Port Richmond, Philadelphia

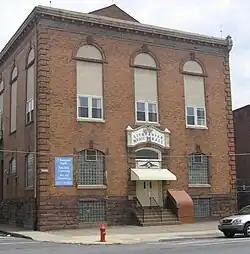
The Lithuanian Music Hall on Allegheny Avenue in Port Richmond

Port Richmond played a major maritime role in American wars from the American Revolution and onward through World War II. The William Cramp & Sons Shipbuilding Company, established in 1830 and located nearby, provided skilled work for local workers, who built the battleships and the for the Spanish–American War in the late 19th century. The shipyard, and others in the area, also built surface ships during the American Civil War—such as —and during World War I, and World War II when Cramps' workforce employed 18,000 skilled workers.